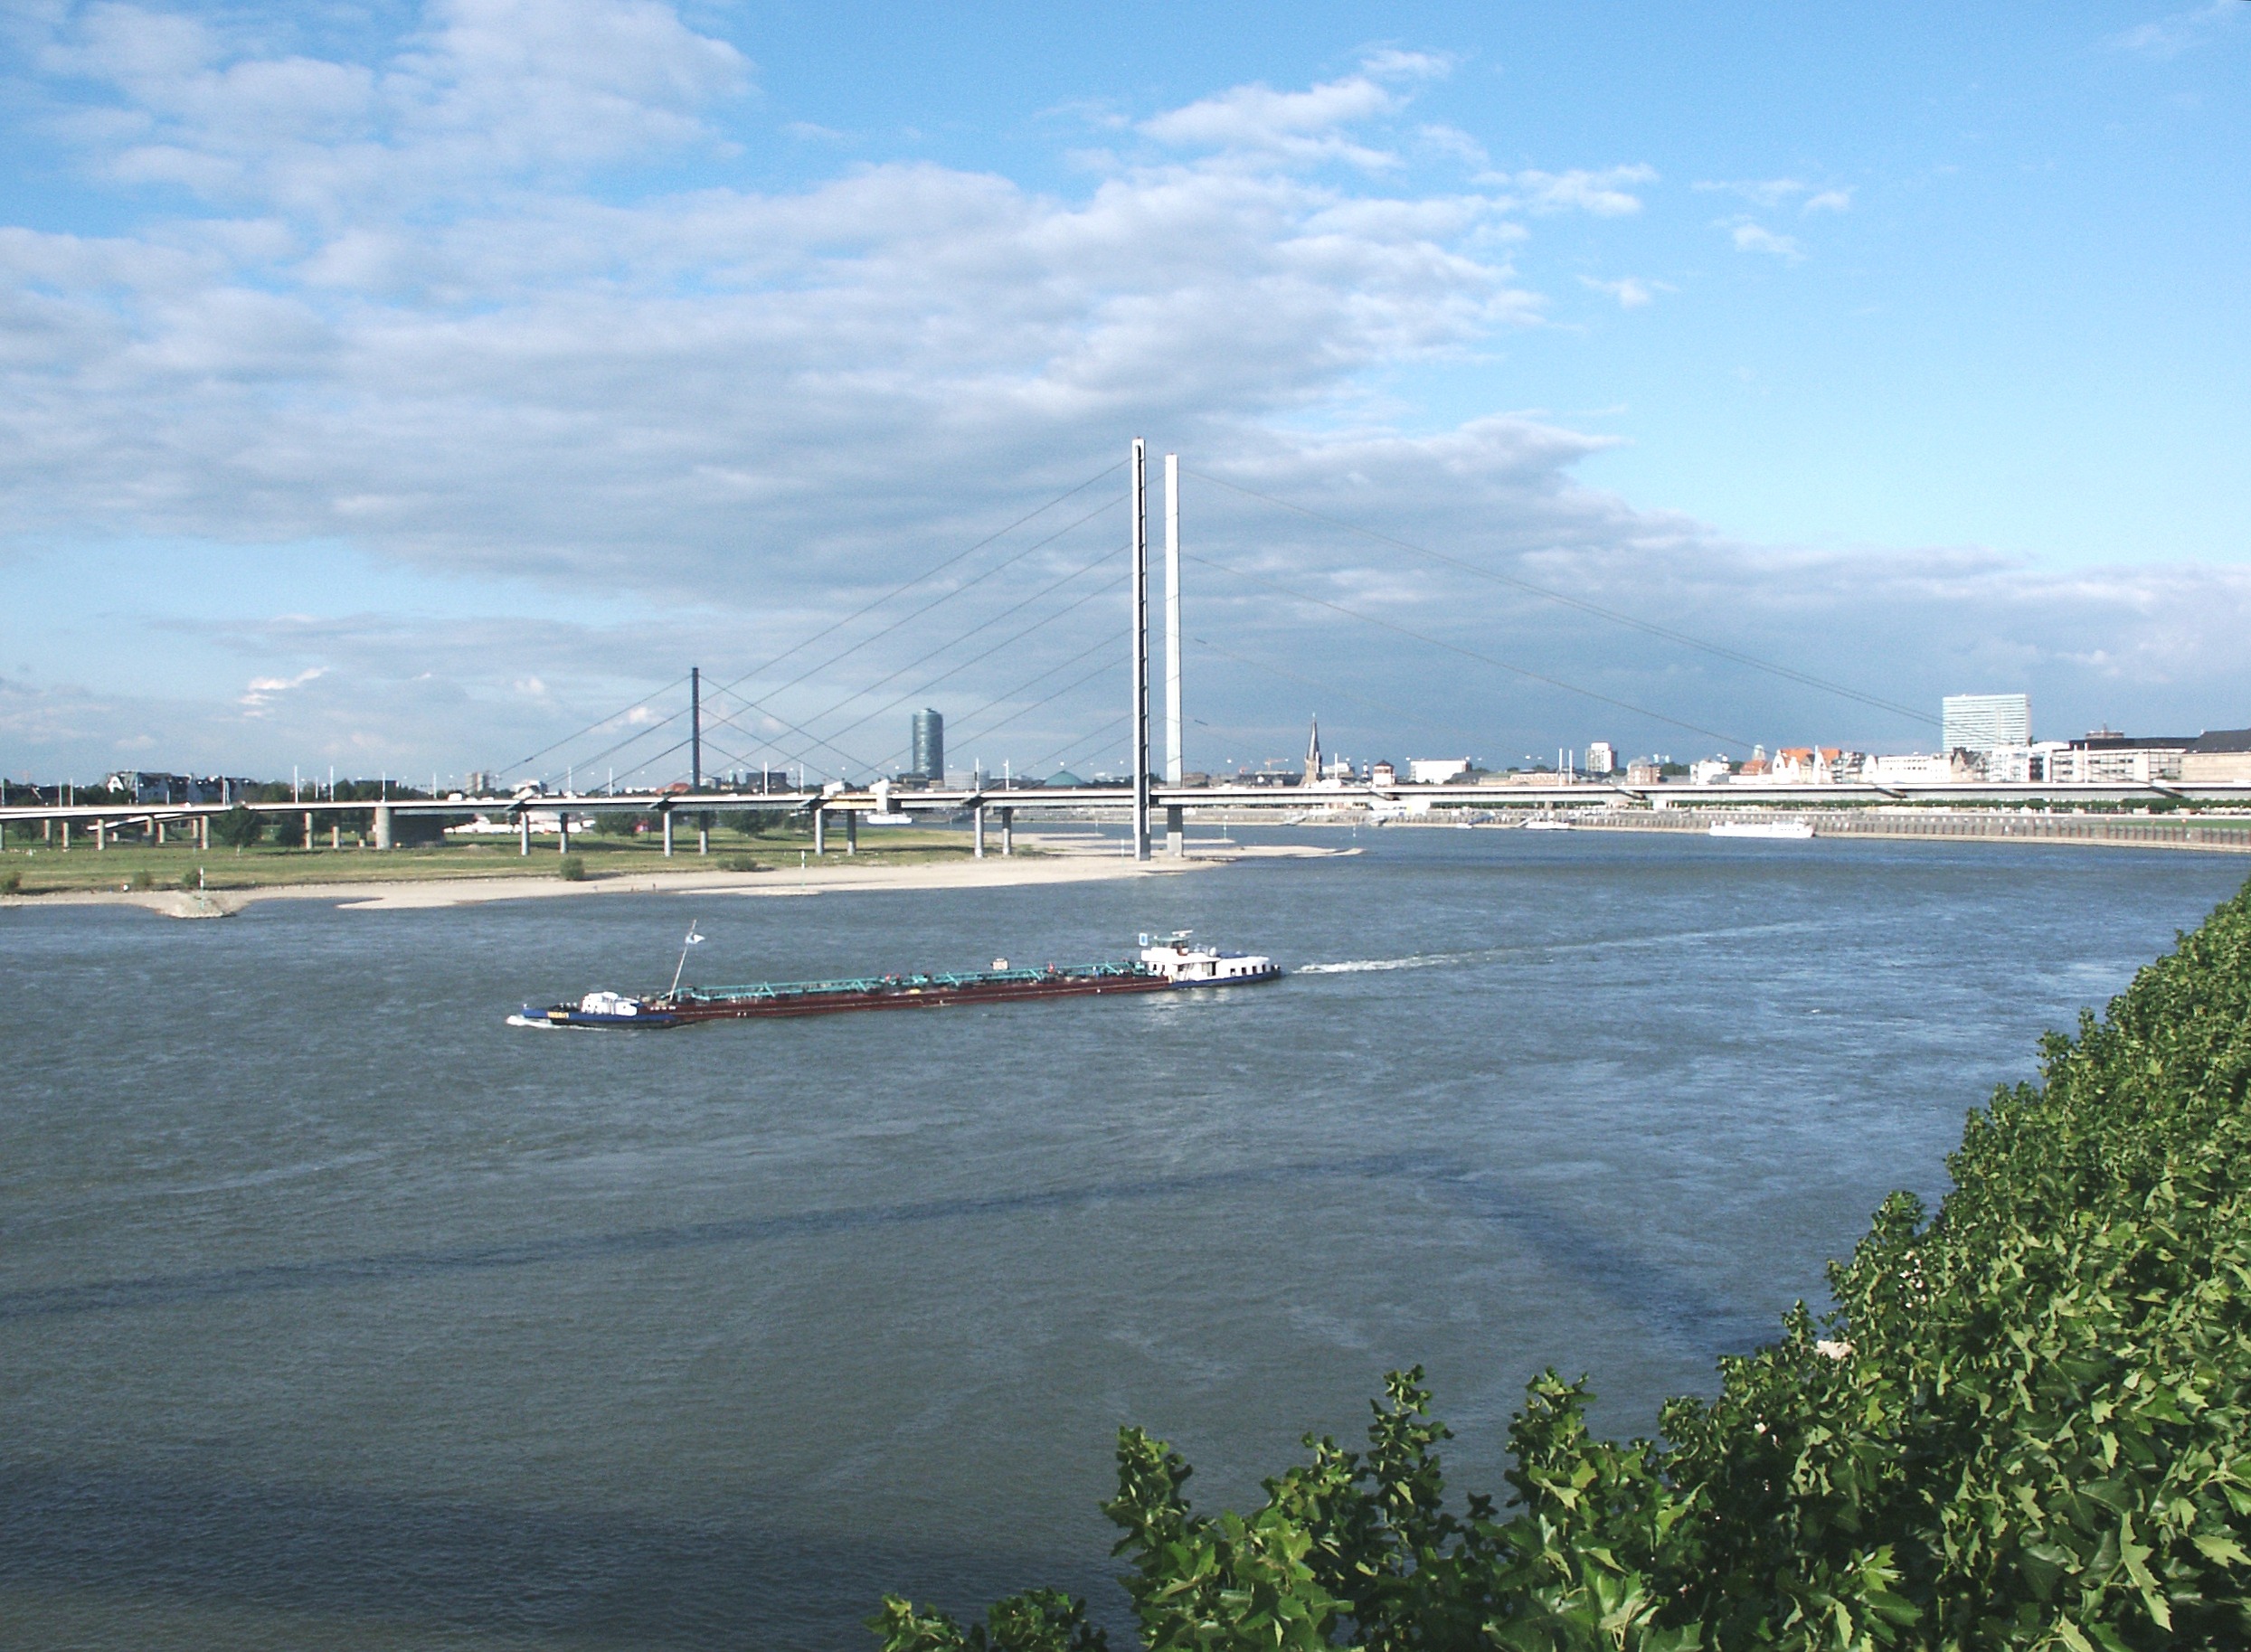
landscape, sea, coast, water, ocean, dock, architecture, boat, bridge, shore, river, ship, panorama, suspension bridge, vehicle, mast, bay, harbor, marina, port, germany, channel, watercraft, rhine, river landscape, dusseldorf, knee bridge